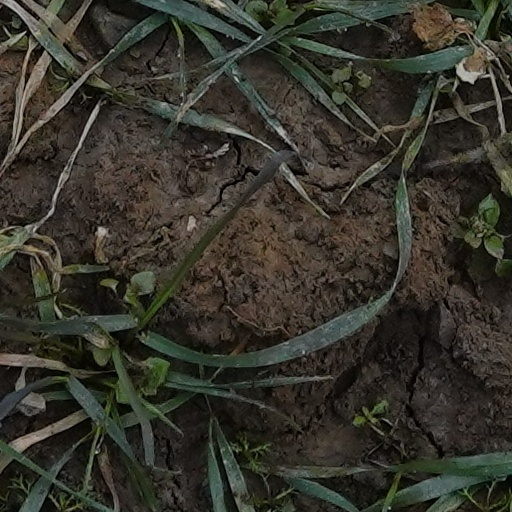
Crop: wheat